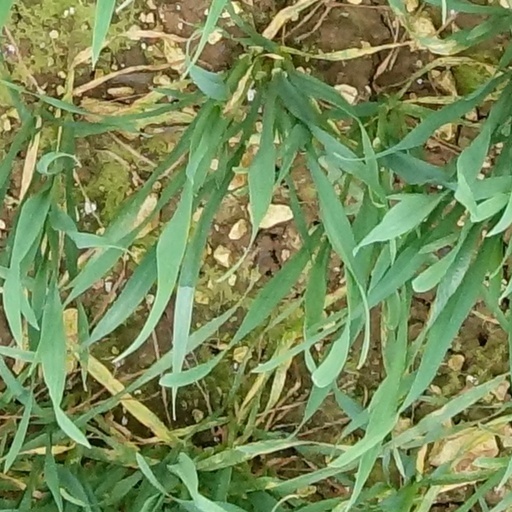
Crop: wheat